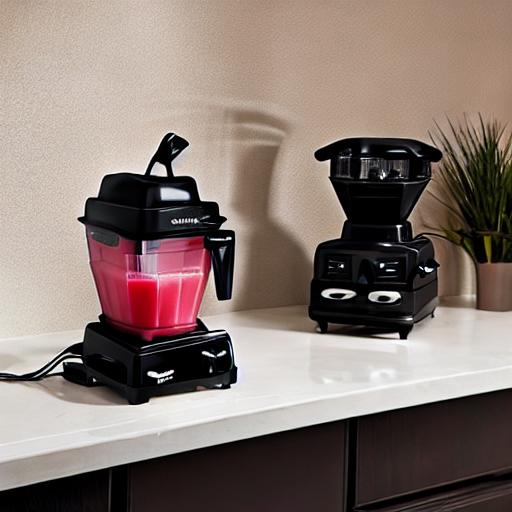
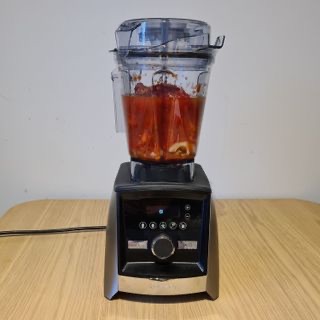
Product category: items_blender
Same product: no